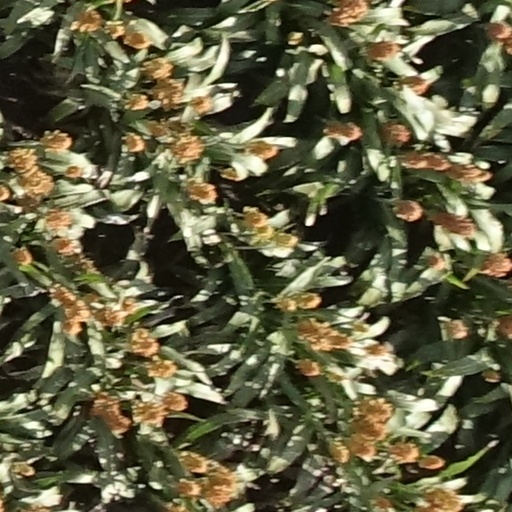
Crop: sorghum